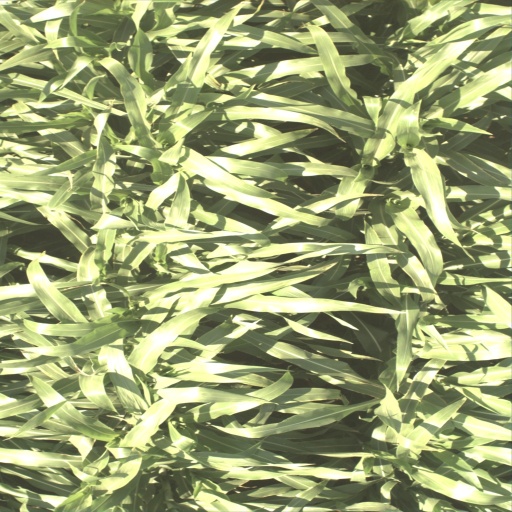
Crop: sorghum